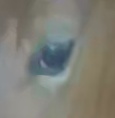
Face region: eyes (orbital_tightening_and_eye_area)
Pain indicator: not_present